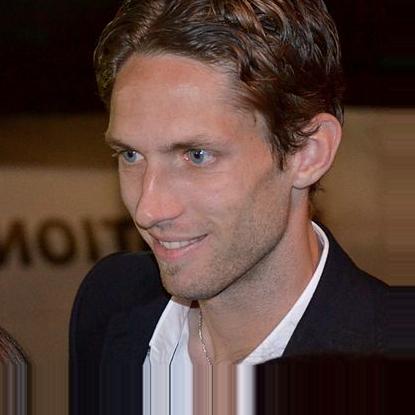
Age: 32